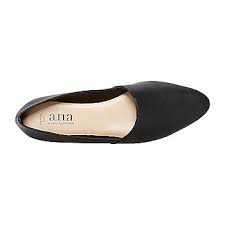
Label: Ballet Flat